Dominick Daly

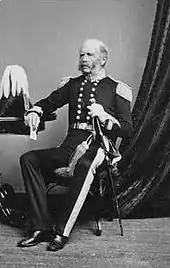
Daly in later life

In 1854, Daly was appointed Lieutenant Governor of Prince Edward Island, the first Catholic governor on the Island. He received a warm welcome when he arrived. The Island had only received responsible government in 1851, and the Conservative government was defeated at the polls shortly after Daly arrived. The premier, John Myrie Holl, resigned in accordance with the principle of responsible government, and was replaced by George Coles and the Liberals, who stayed in power for Daly's time on the Island. He was a popular governor generally, although the Conservatives, who were mainly Protestants, distrusted him, while the Catholic Liberals generally got along with him. In 1858, he announced his resignation as lieutenant governor, and left the Island the next year, generally considered a popular governor.